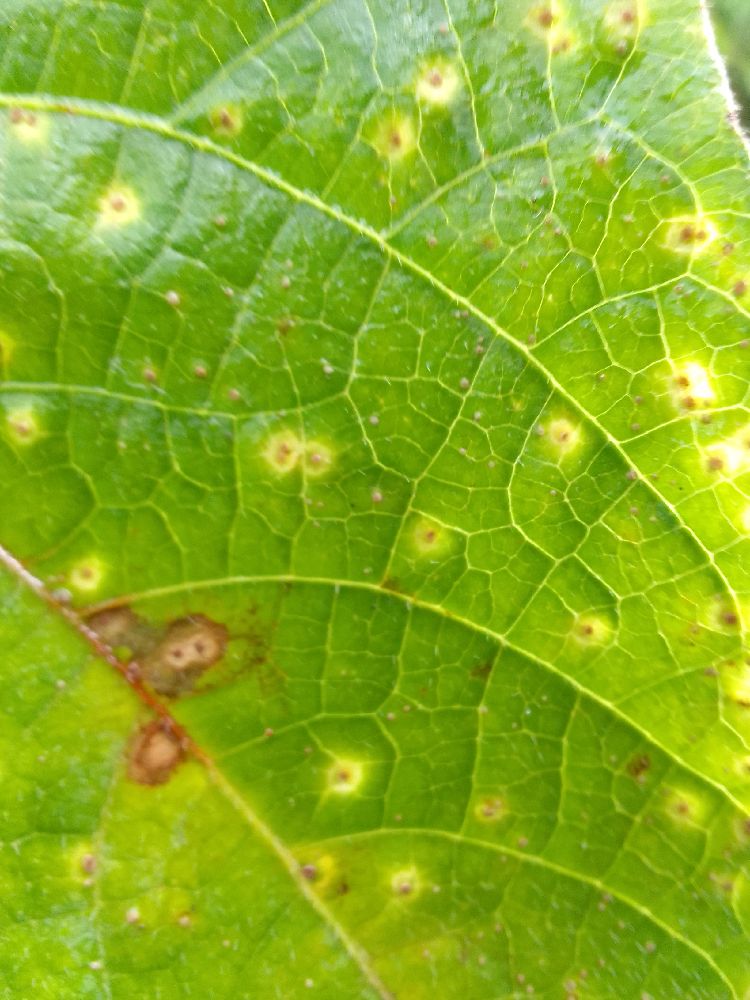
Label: rust